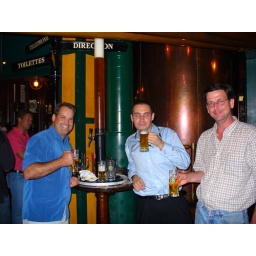
This is a bar in Lausanne that serves beer in meter tall columns